Holdfast (biology)

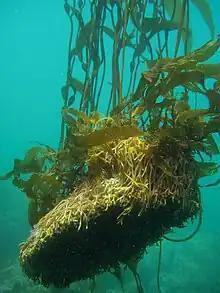
Holdfast torn from the sea floor by a storm

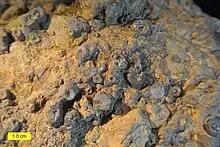
Eocrinoid holdfasts on an Ordovician hardground in Utah

A holdfast is a root-like structure that anchors aquatic sessile organisms, such as seaweed, other sessile algae, stalked crinoids, benthic cnidarians, and sponges, to the substrate.